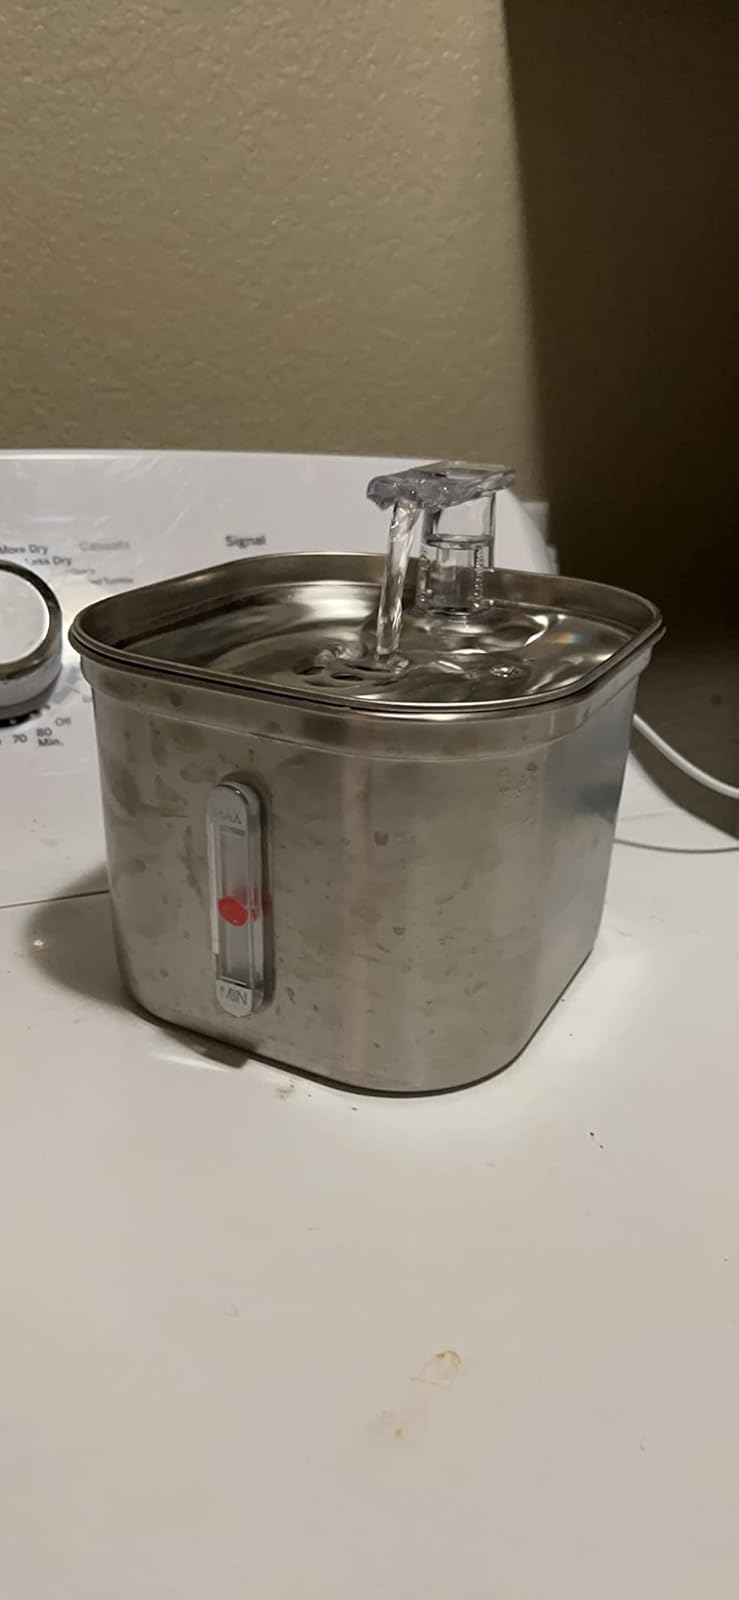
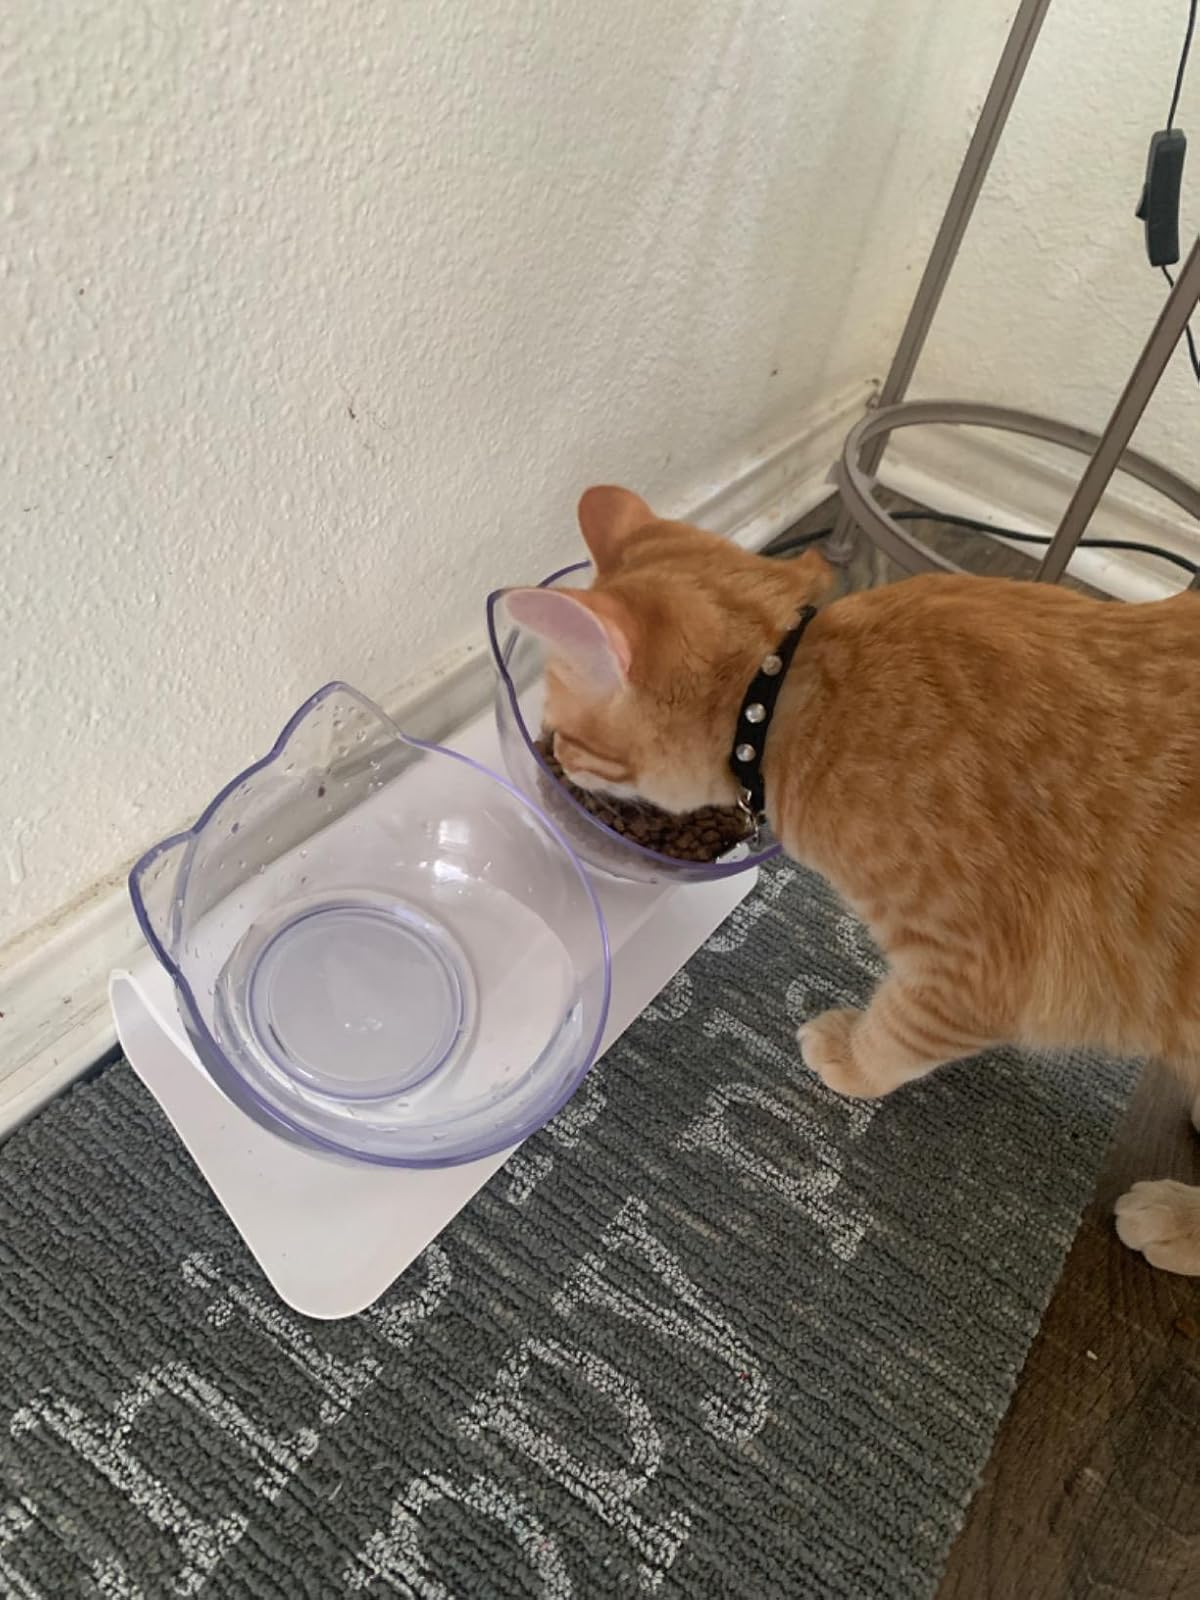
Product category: items_bowl
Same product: no